Vizcayne

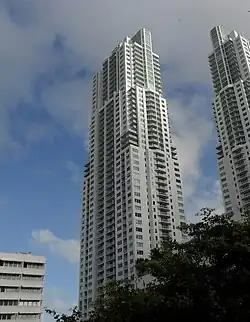
The Vizcayne North Tower (left) and South Tower (right)

Vizcayne (formerly known as "Everglades on the Bay") is an urban development in the City of Miami, Florida. It is located in northeastern Downtown Miami and consists of two residential skyscrapers, North Tower and the South Tower as well as a retail center. The buildings were topped out (reached full height) in 2007, and were completed in early 2008. They are located on Biscayne Boulevard between Northeast 2nd and 3rd Streets.